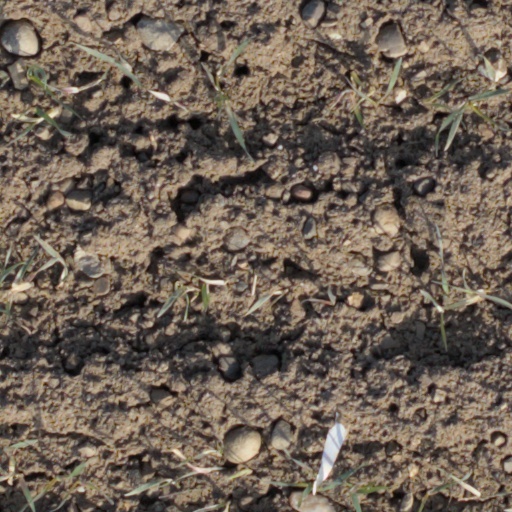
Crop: wheat